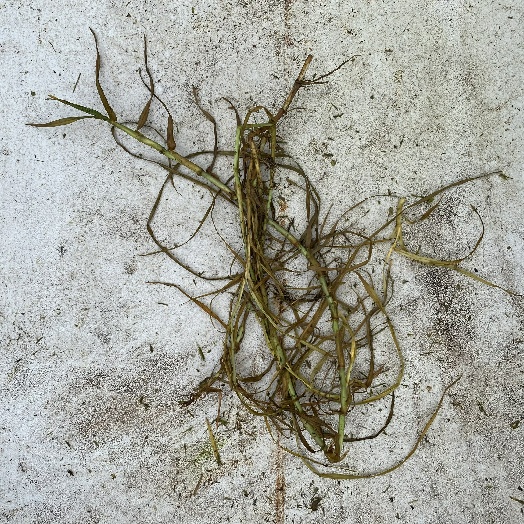
Label: Vegetation